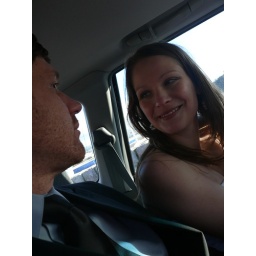
Our photographer drove us across the estuary for beach shots with the castle in the distance.